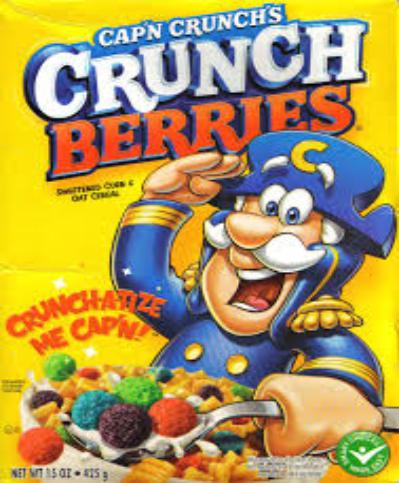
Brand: Cap'n Crunch Crunch Berries
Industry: Food